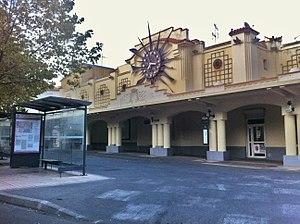
Antibes gare routière
Antibes est une commune française de l'aire urbaine de Nice située dans le département des Alpes-Maritimes en région Provence-Alpes-Côte d'Azur. Ses habitants sont appelés les Antibois et Antiboises. Antibes est, en 2017, la troisième ville la plus peuplée du département, après Nice et Cannes.